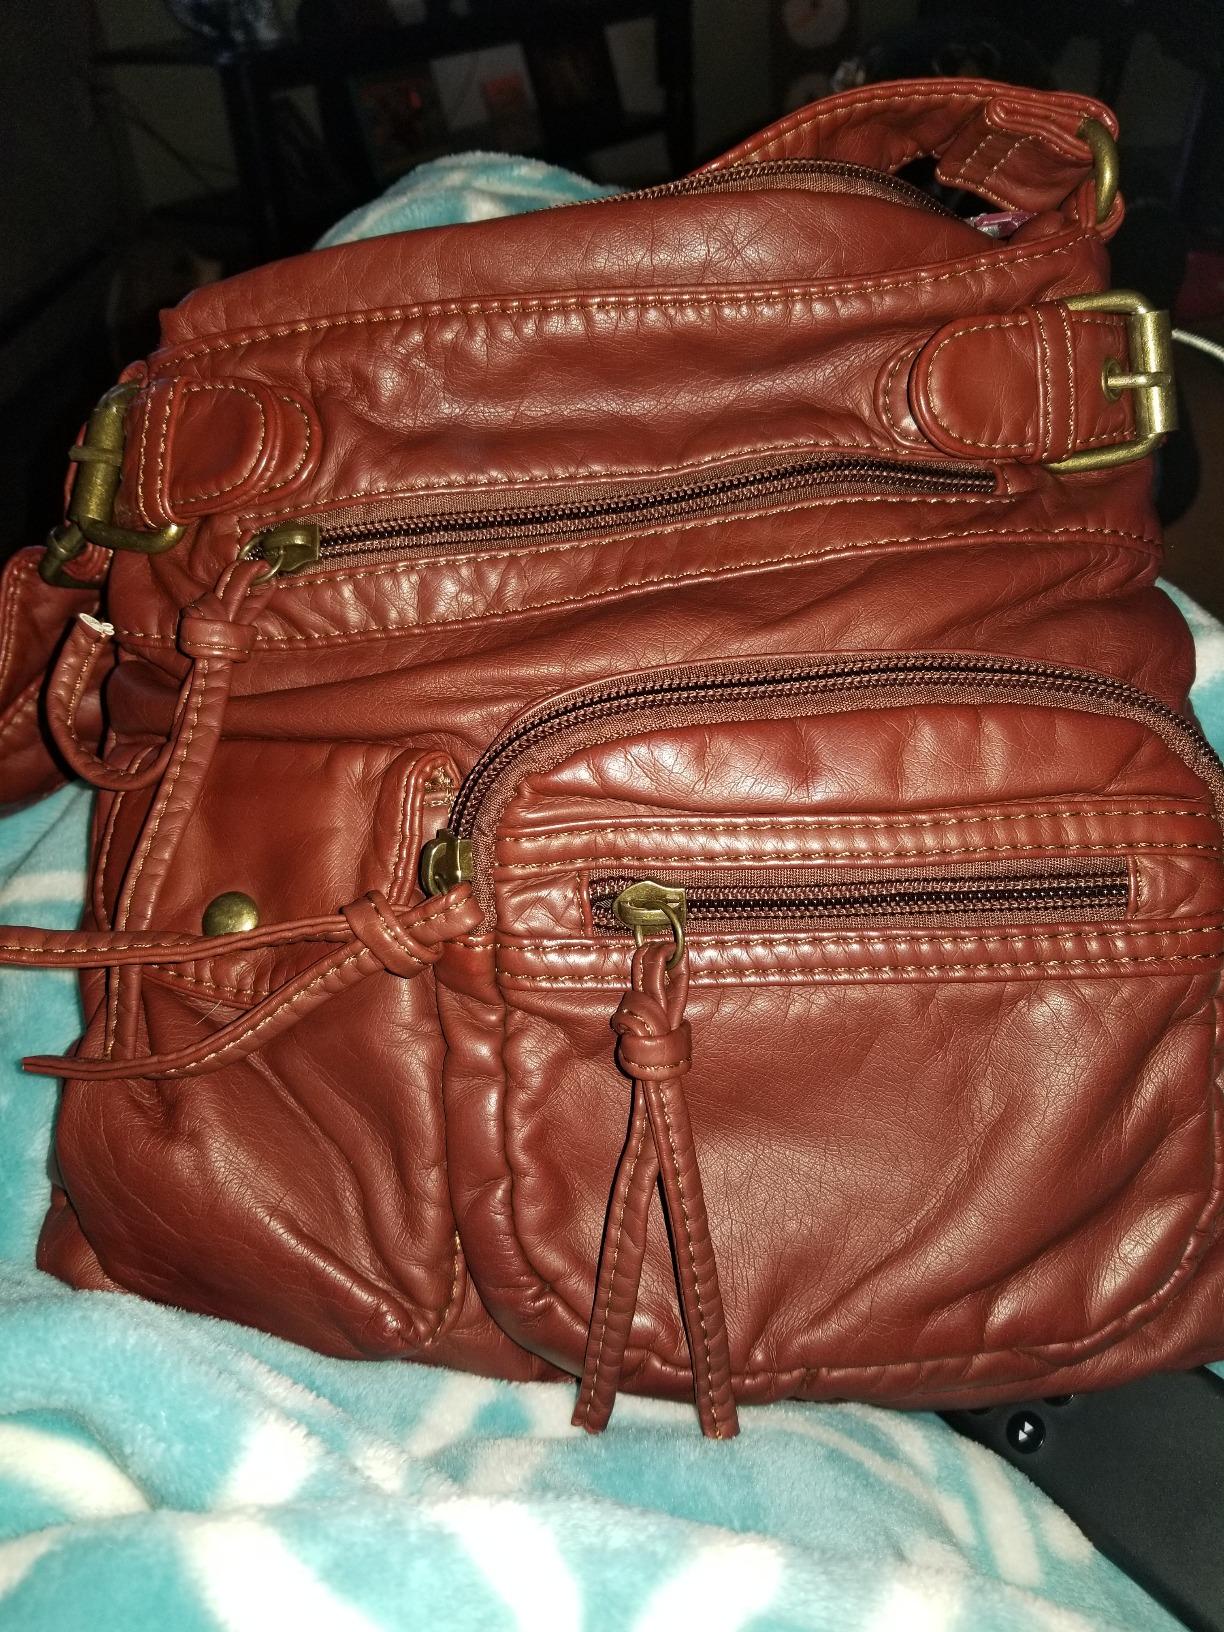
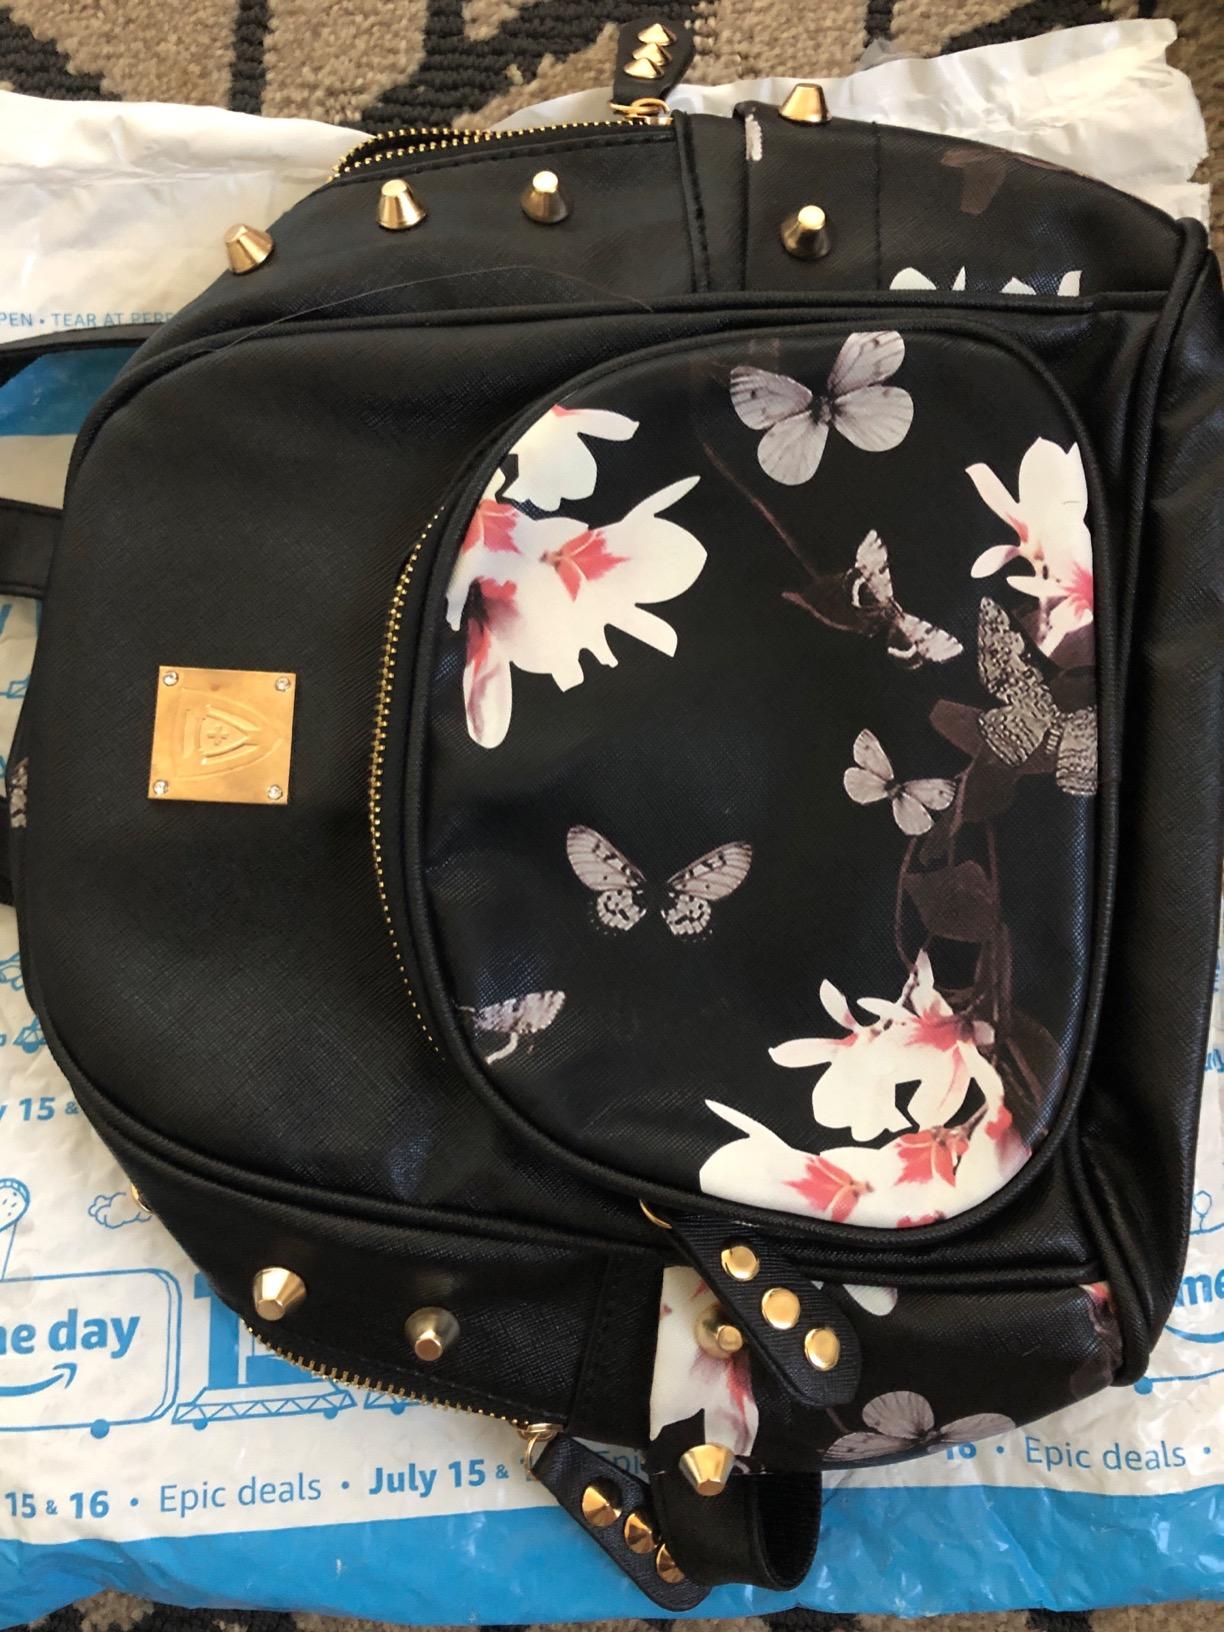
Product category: accessories_handbag
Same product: no